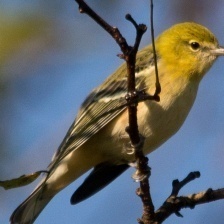
Species: BAY-BREASTED WARBLER
Scientific name: SETOPHAGA CASTANEA